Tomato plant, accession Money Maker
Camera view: vertical (180 deg); turntable rotation: 30 degrees
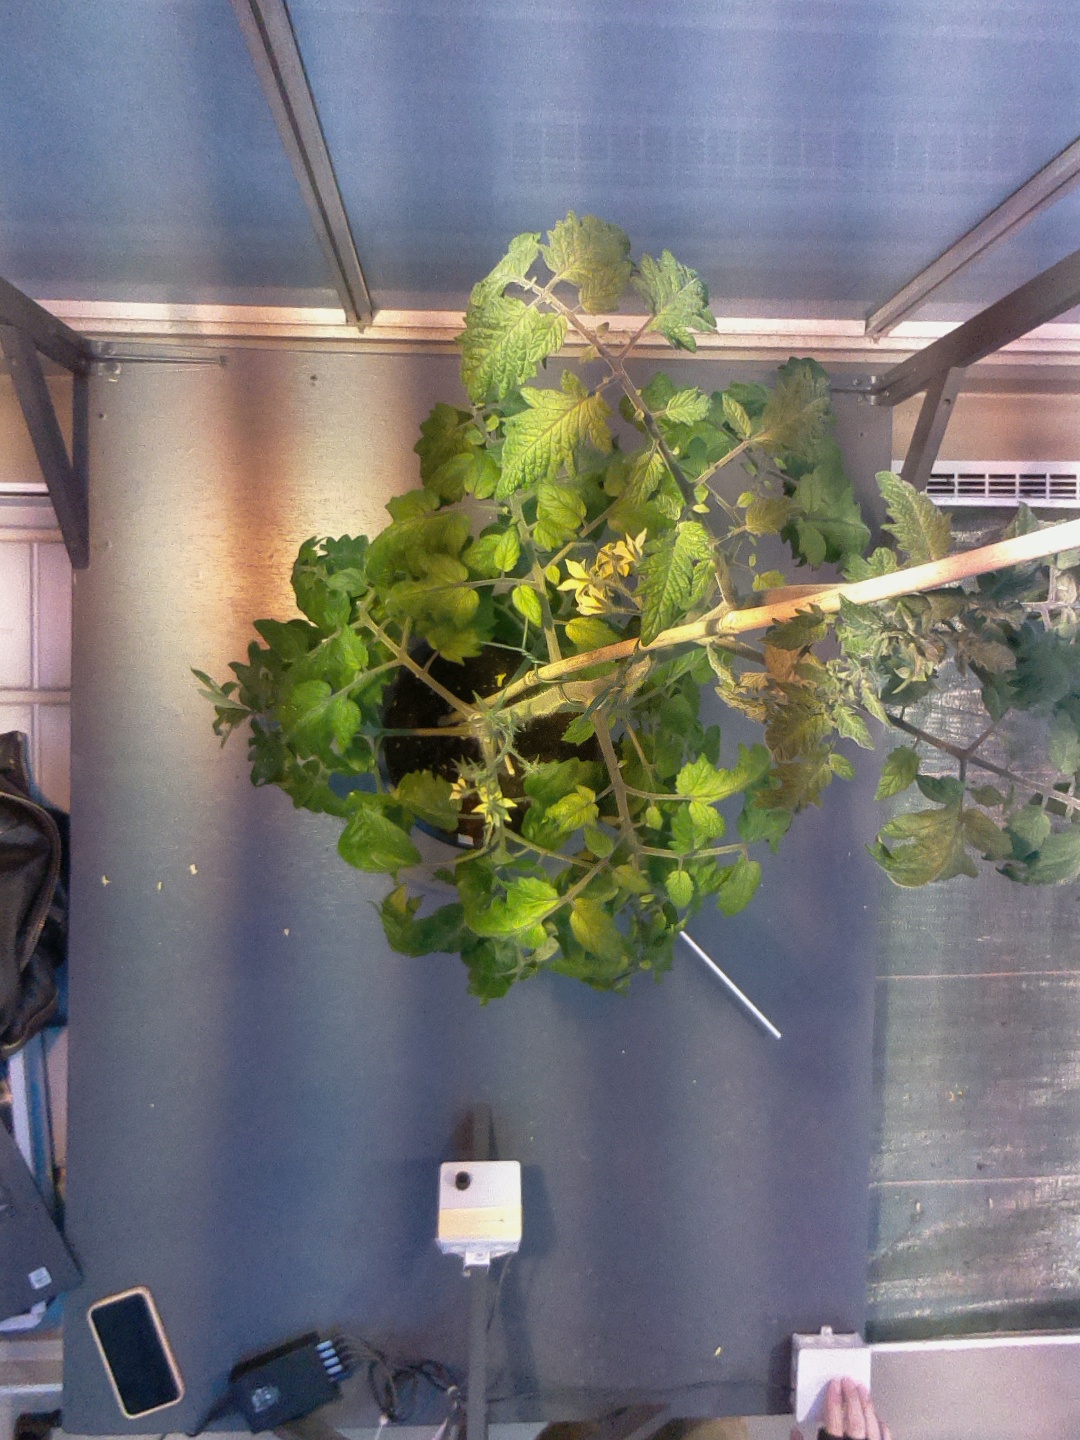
BBCH growth stage 70: Fruits at the main stem or branches visibles